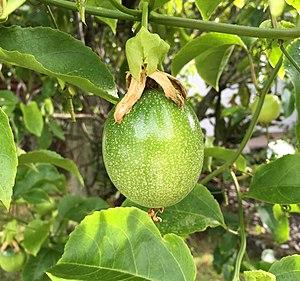
Fruit de la passion sur la liane
La grenadille, fruit de la passion ou fruit de pourpre, est une plante grimpante de la famille des Passifloraceae, originaire du Paraguay, Brésil et du nord-est de l'Argentine. Elle tire son nom des divers éléments de sa fleur allusifs aux instruments de la Passion du Christ et est cultivée pour ses fruits à pulpe comestible nommés fruits de la passion ou maracudja. En Nouvelle-Calédonie, ils sont appelés pomme-lianes ; Amérique hispanique, granadilla ; au Venezuela, parchita ; à Haïti, grenadia ; au Brésil, maracujá. Comme pour la vigne, la culture se fait sur des échalas et des fils de fer, dans les régions chaudes. Il existe une centaine de variétés, dont la Common Purple, cultivée à Hawaï, la Black Knight, la Edgehill, cultivar aux fruits pourpres semblable à Black Knight mais encore plus vigoureux et très planté en Californie, la Kahuna, la Perfecta ou la Brazilian Golden.